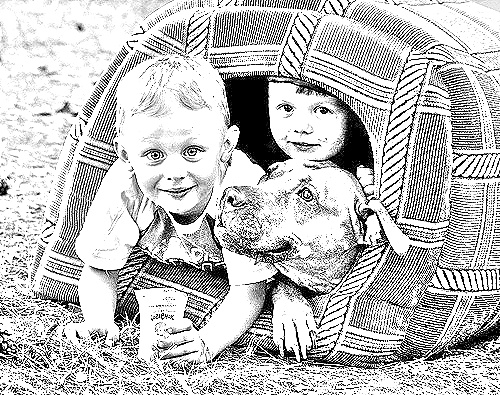
Portrait style: Sketch Portrait